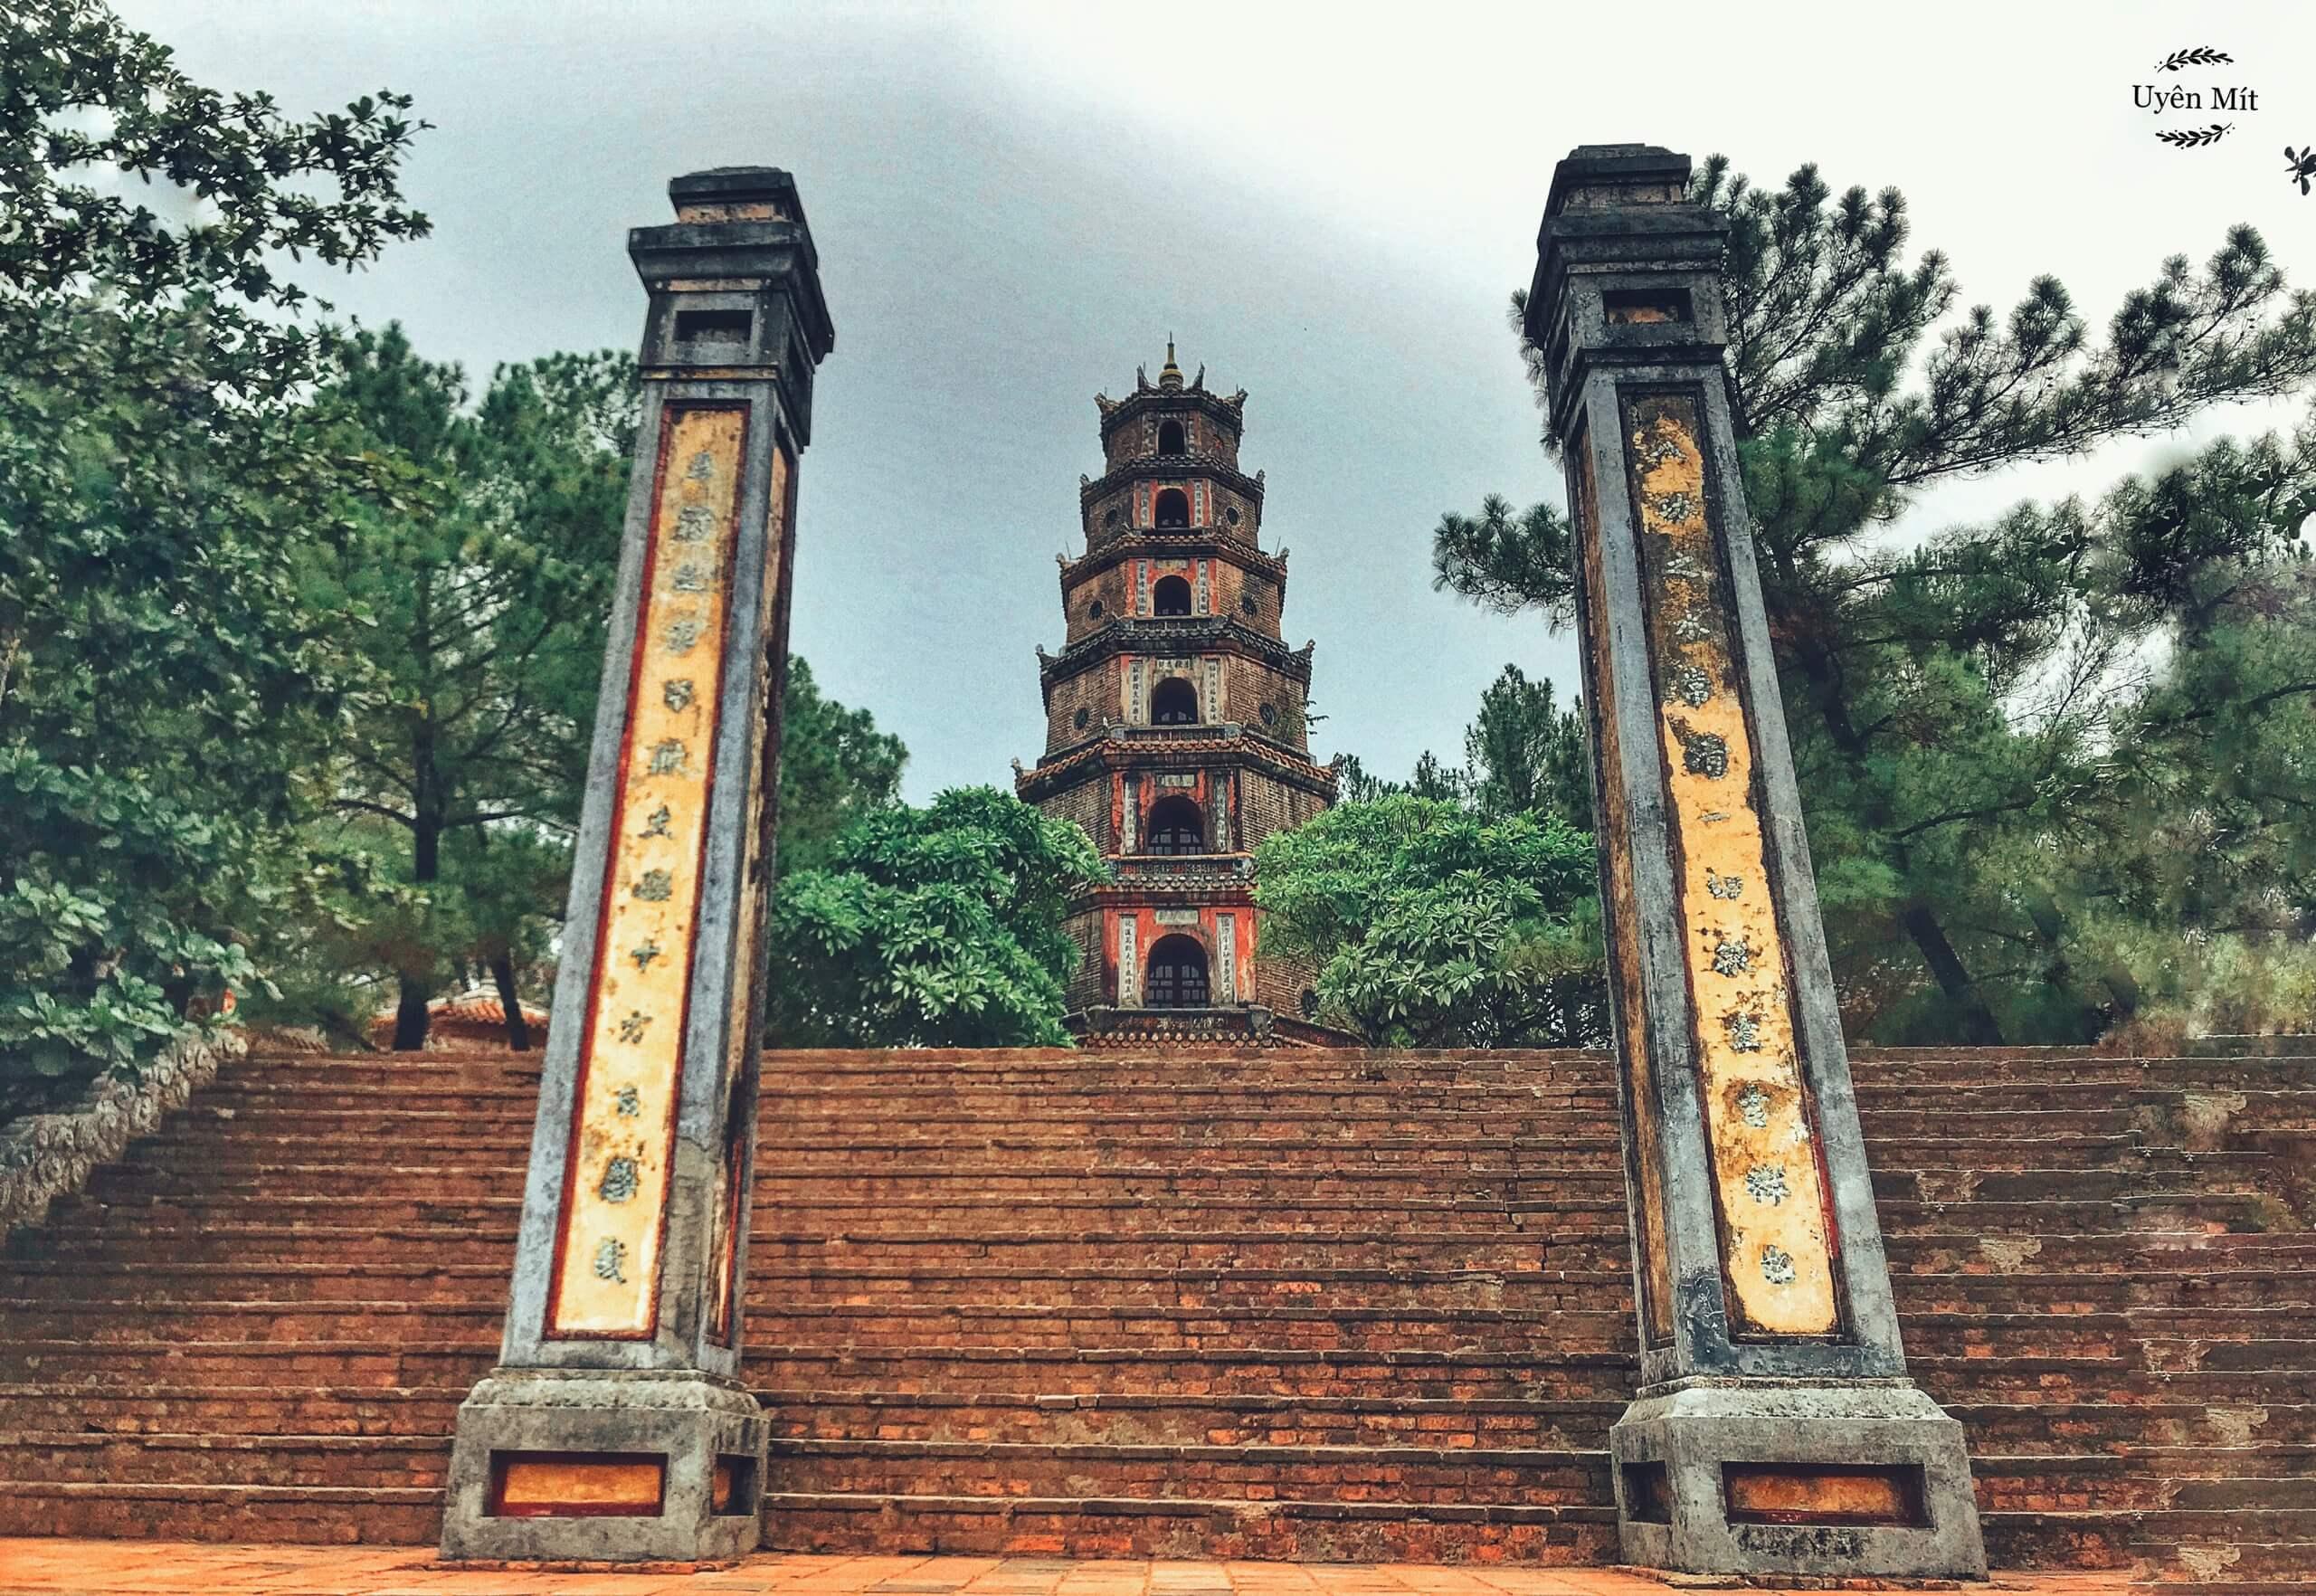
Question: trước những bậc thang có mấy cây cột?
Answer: có hai cây cột